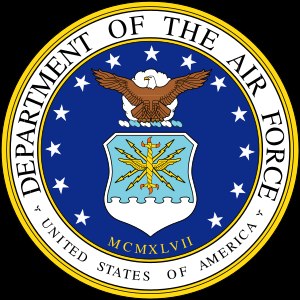
Hvidhovedet havørn / Nationalsymbol i USA
USA's luftvåbens segl med hvidhovedet havørn
Hvidhovedet havørn er en nordamerikansk rovfugl, der som voksen er let genkendelig på sit snehvide hoved og hals. Det er en kraftig fugl, der kan blive op til 1 meter fra hoved til hale.